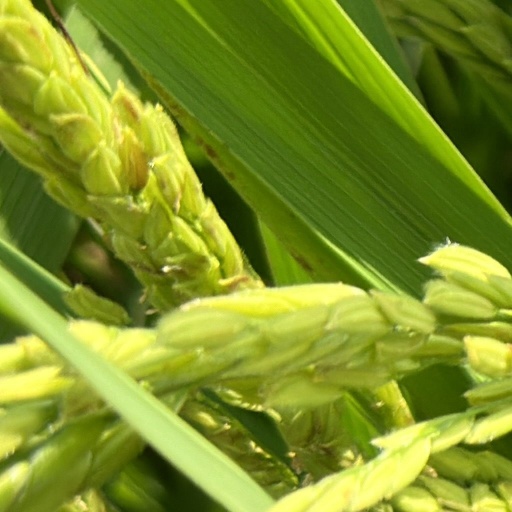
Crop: rice